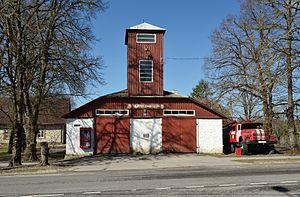
La commune de Järva-Jaani est une municipalité rurale d'Estonie située dans le Comté de Järva. Elle s'étend sur une superficie de 126 km² et a 1 556 habitants.
Järva-Jaani est un bourg de la commune de Järva-Jaani du comté de Järva en Estonie.